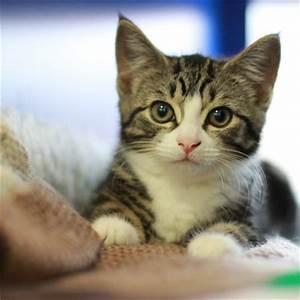
cat